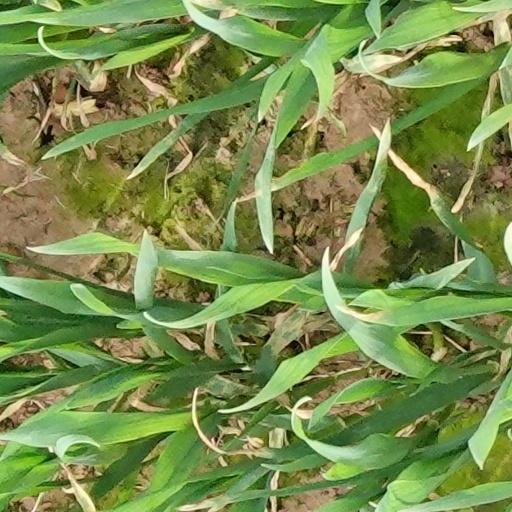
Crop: wheat